Sophie Trudeau (musician)

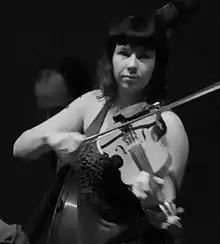
Trudeau playing with Godspeed You! Black Emperor in Boston, Massachusetts, October 2012.

Sophie Trudeau is a Canadian musician. She is best known as a member of Godspeed You! Black Emperor, and co-founder (with Efrim Menuck and Thierry Amar) of Thee Silver Mt. Zion Memorial Orchestra & Tra-La-La Band. She also plays in a number of other bands, including Valley of the Giants and The Mile End Ladies String Auxiliary.